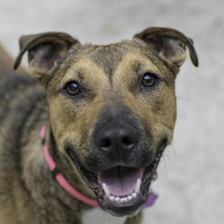
Label: animals